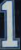
Number: 1